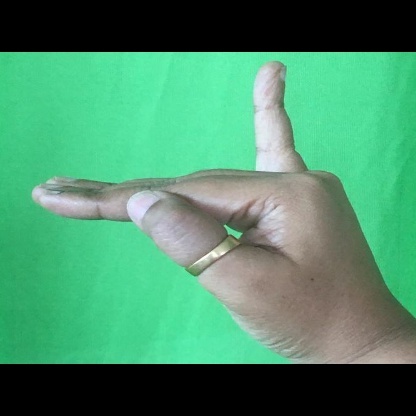
Mudra: Hamsapaksha